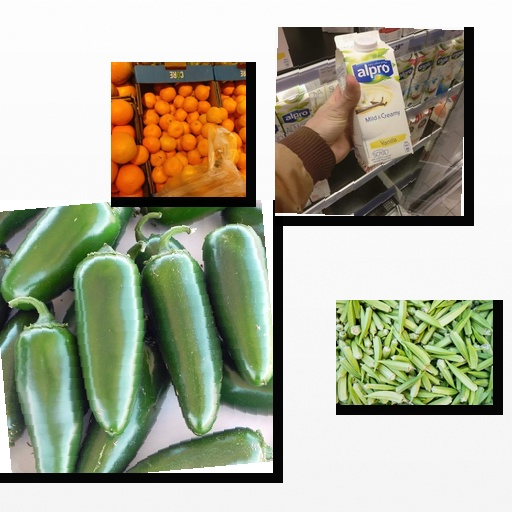
Food items: okra, satsuma, soyghurt, jalapeno